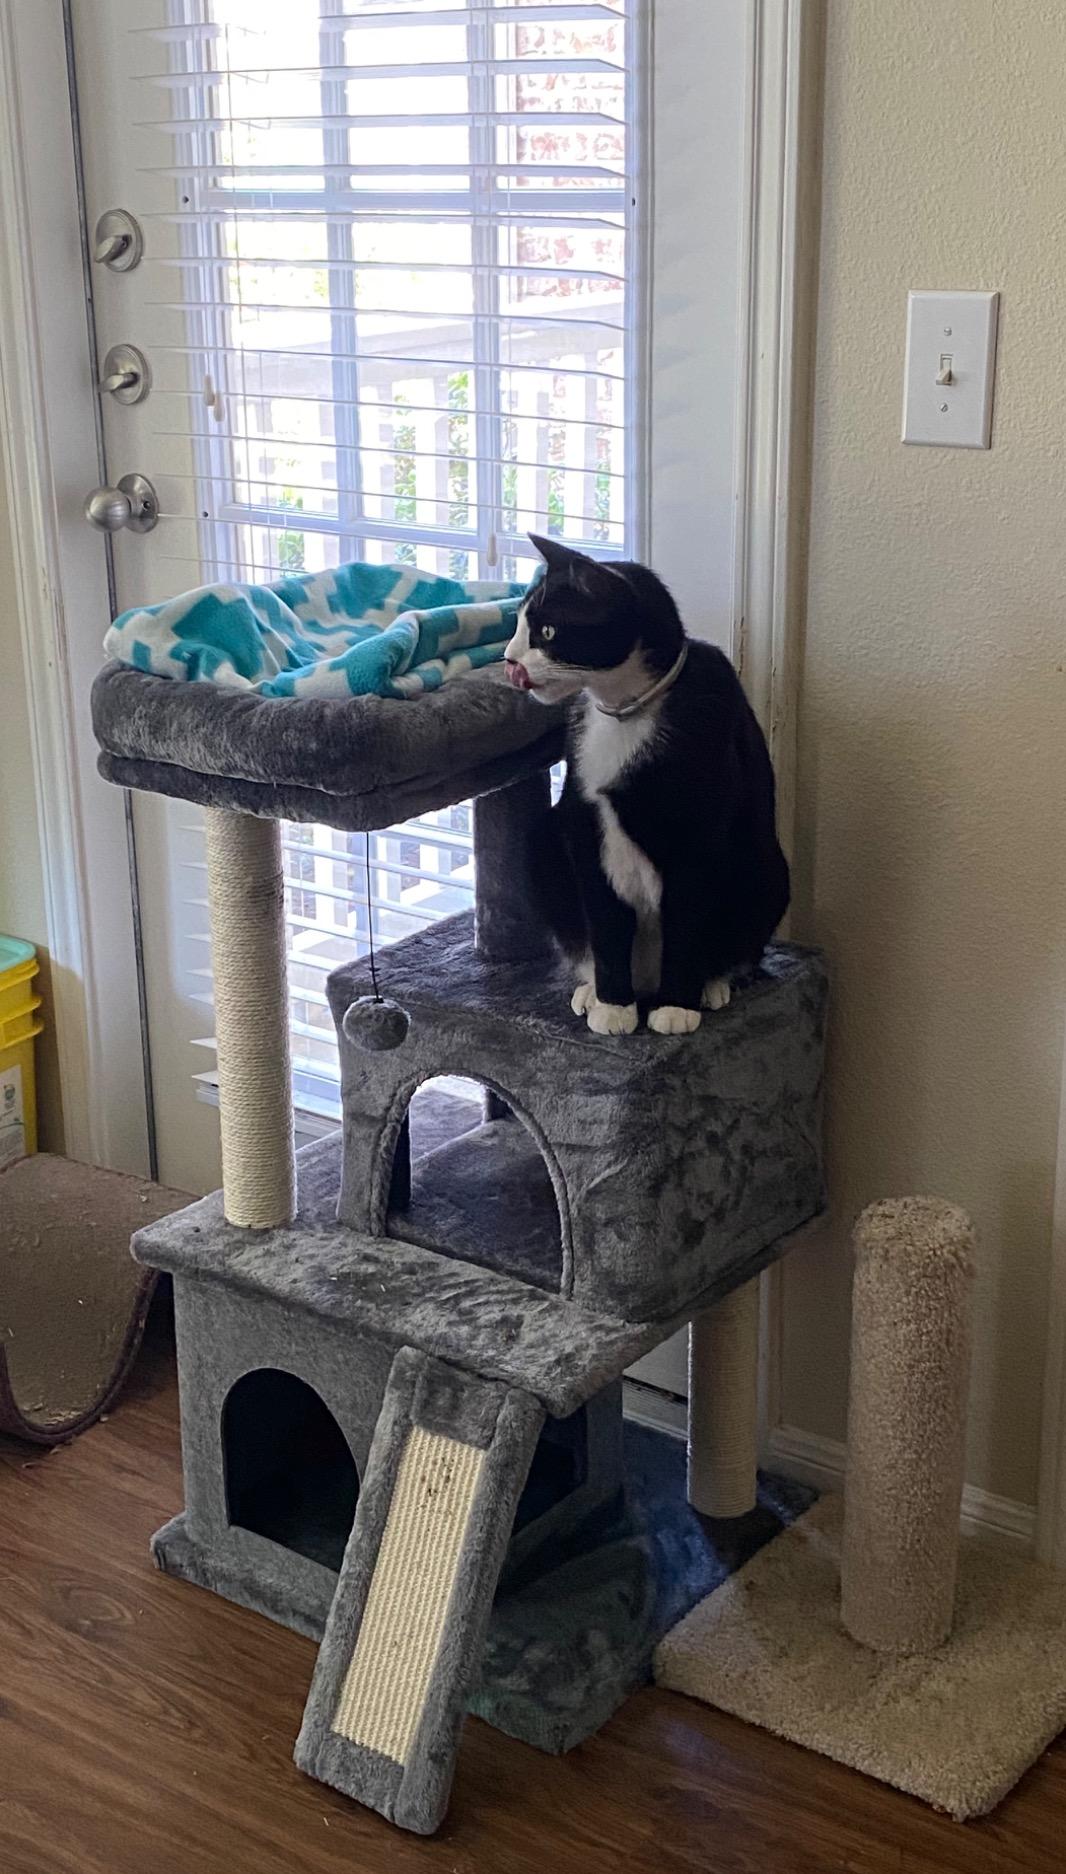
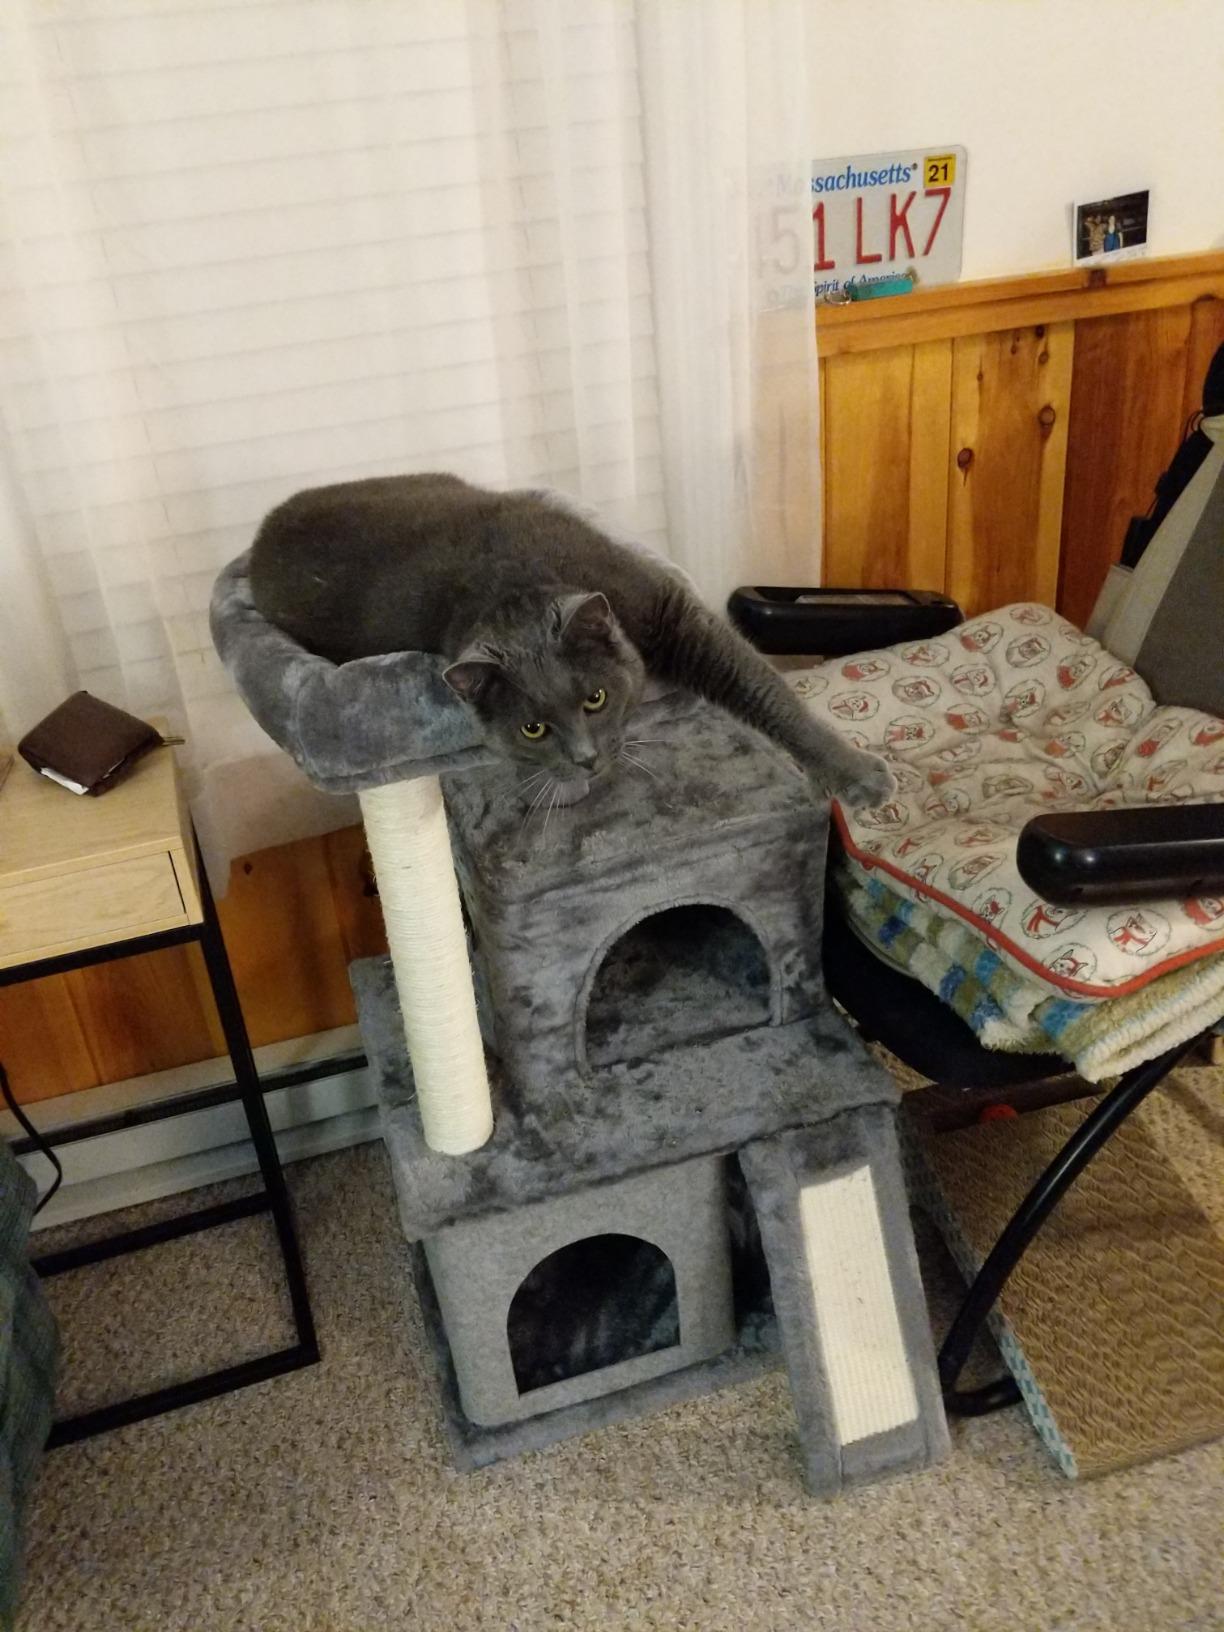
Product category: items_cat tree
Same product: yes